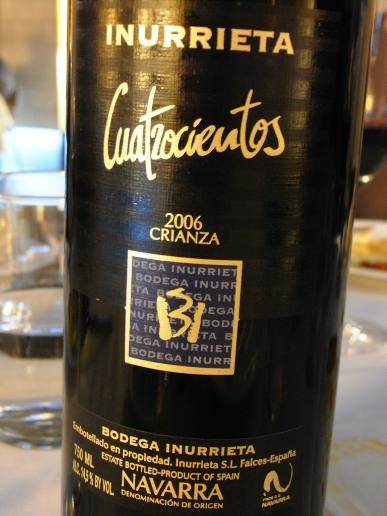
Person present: No